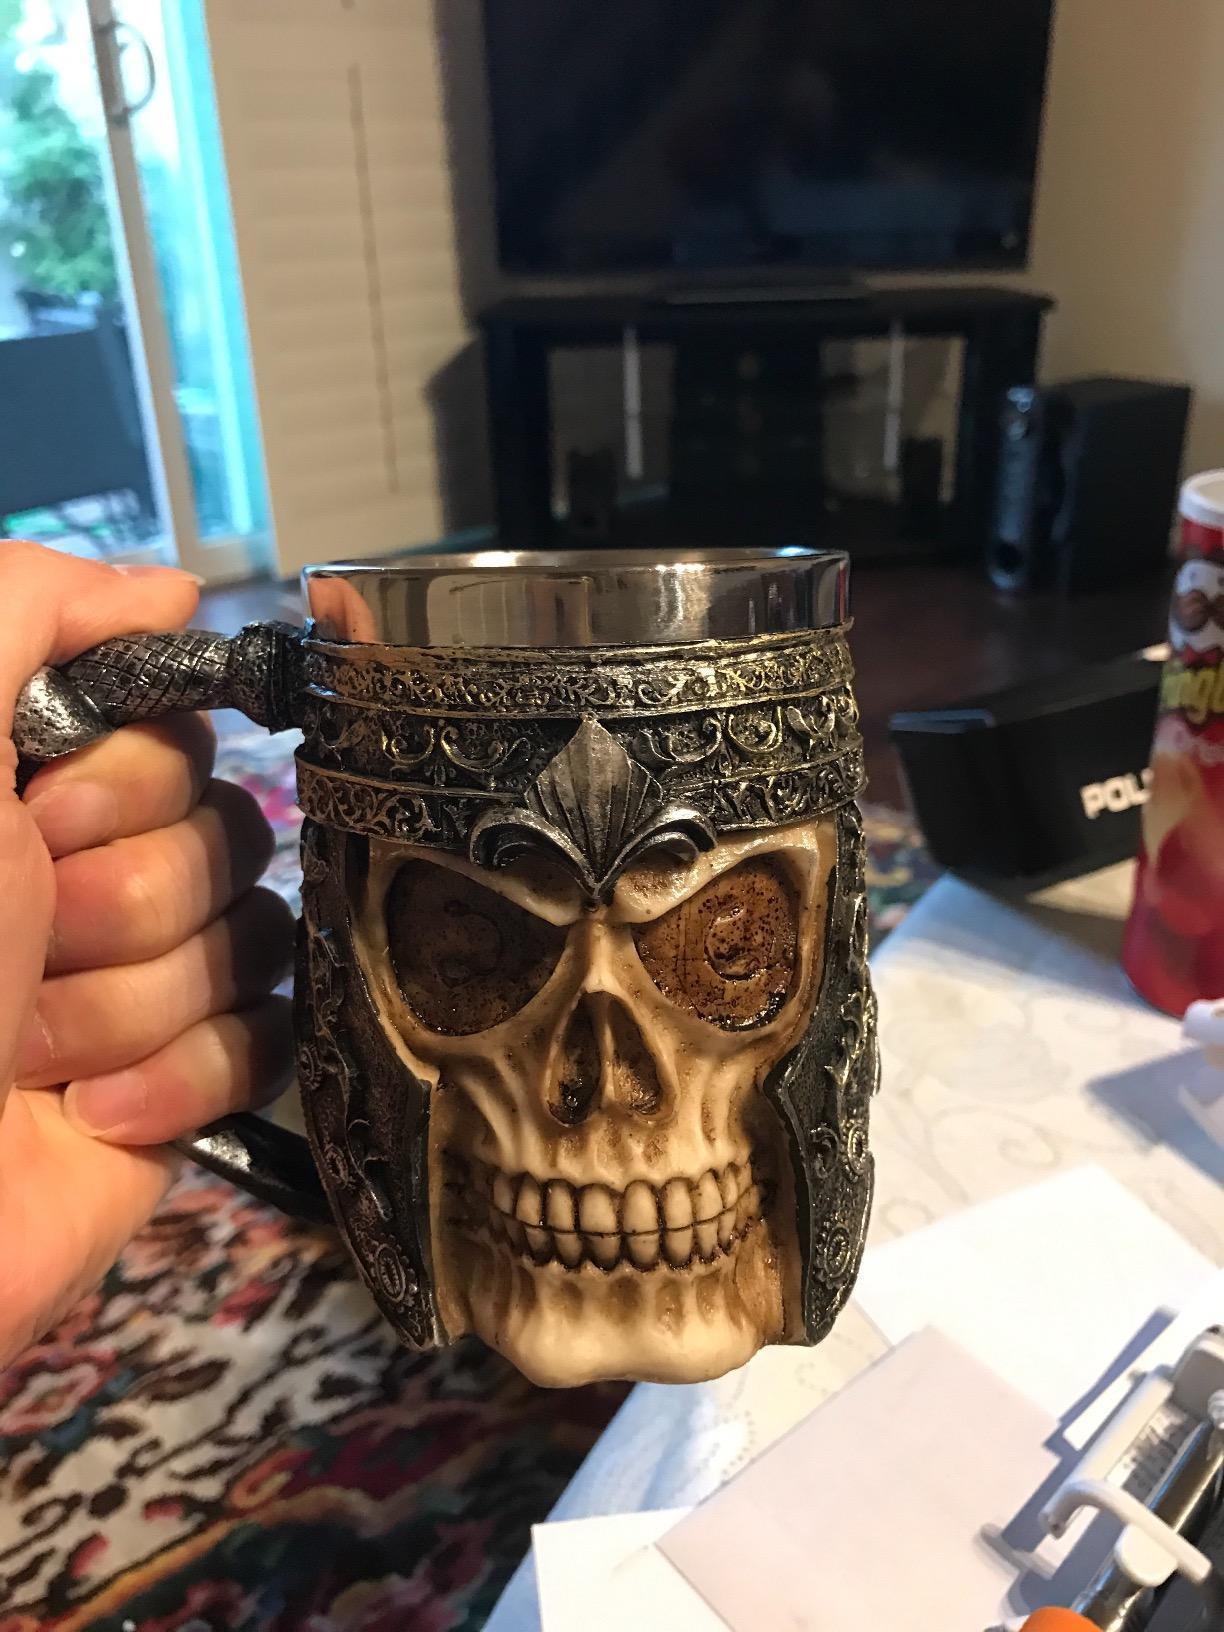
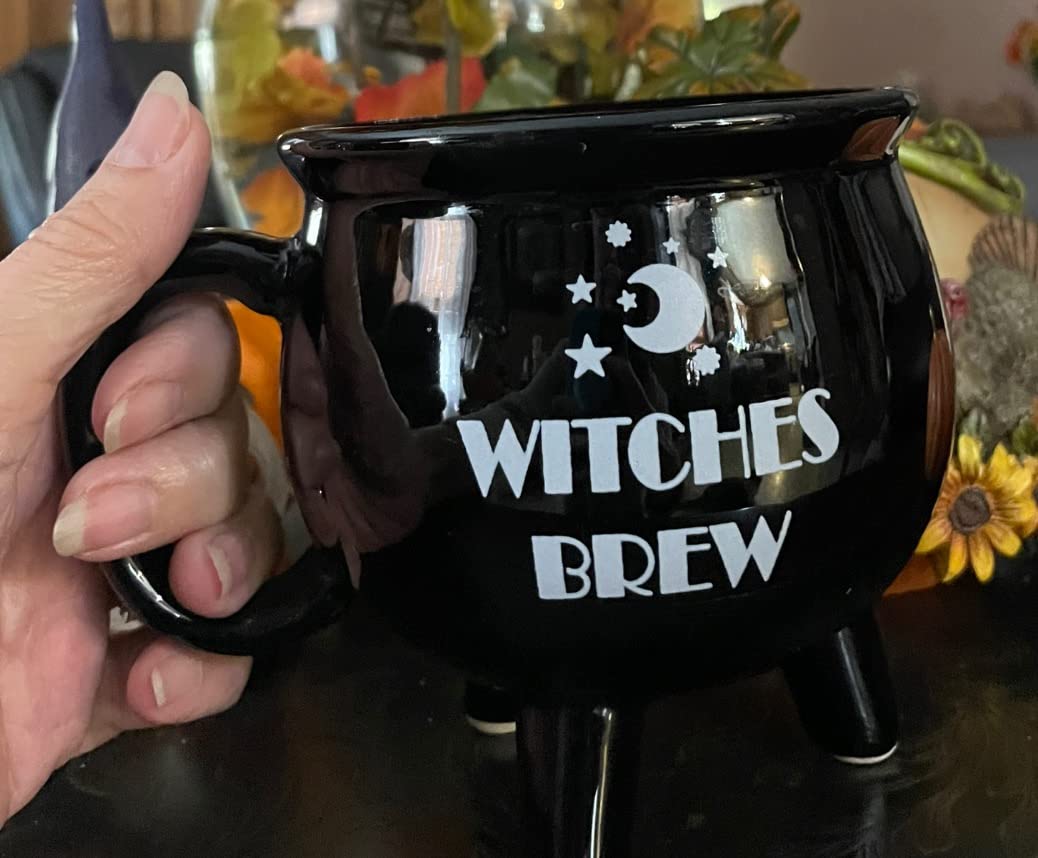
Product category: items_mug
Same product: no